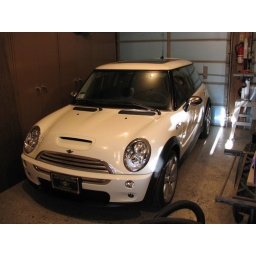
At home in bed for the first time